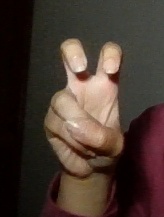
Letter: toot